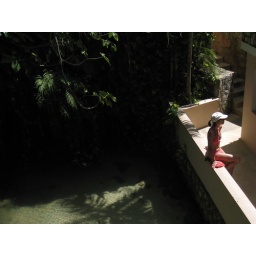
Gina poses by the mineral pool - there was a huge camera shy turtle in the water